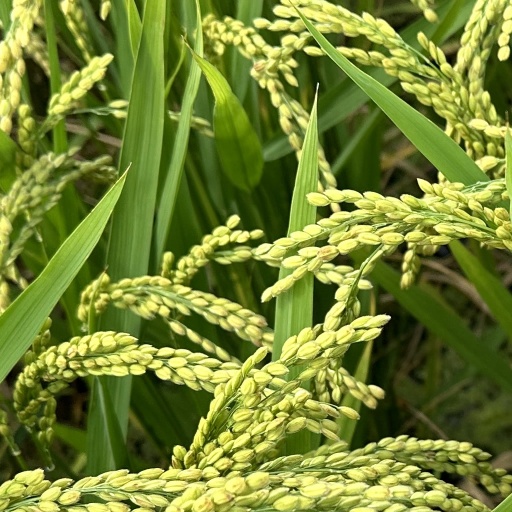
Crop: rice